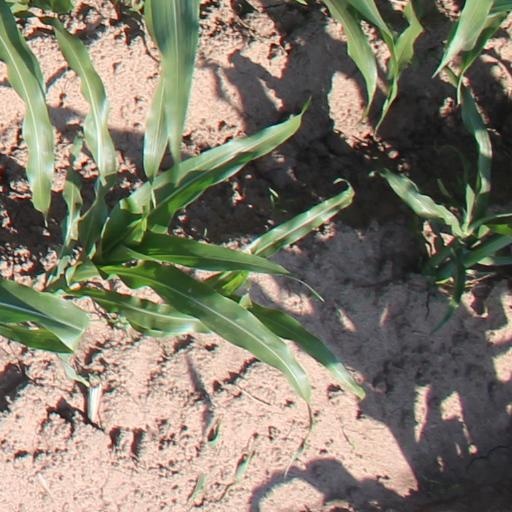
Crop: maize; corn